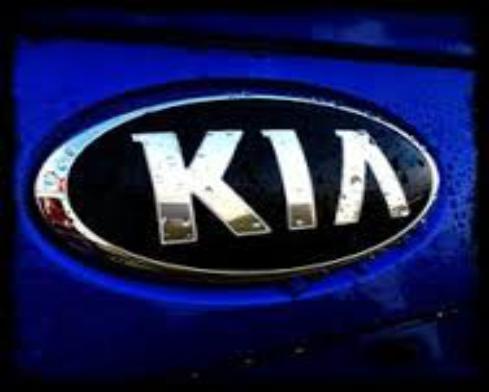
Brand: kia da
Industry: Transportation